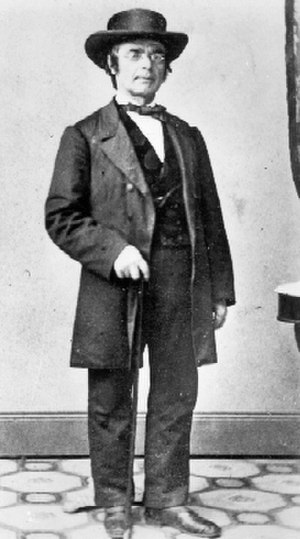
Steinway & Sons / Historie / Grundlæggelse og vækst
Heinrich Engelhard Steinweg fotograferet af Mathew Brady.
Steinway & Sons, også kendt som Steinway, er en amerikansk-tysk flygel- og klavervirksomhed, grundlagt 5. marts 1853 på Manhattan i New York City af tyskeren Heinrich Engelhard Steinweg. Steinways ansatte var hovedsageligt tyske immigranter. Virksomhedens vækst førte til etablering af en fabrik i Queens og en fabrik i Hamborg. Fabrikken i Queens leverer til Amerika, og fabrikken i Hamborg leverer til resten af verden.